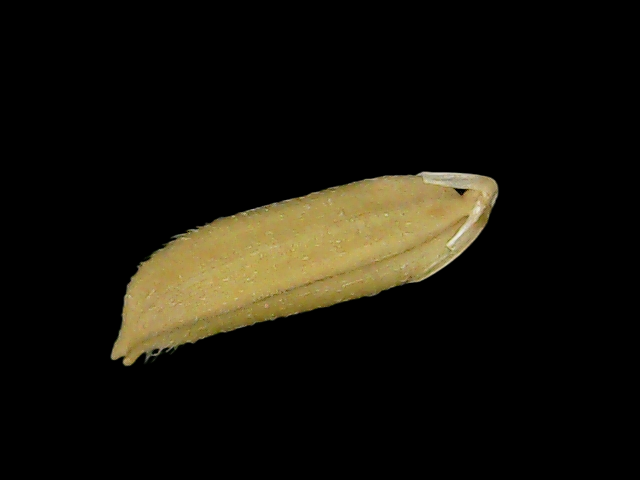
Rice variety: Bd75